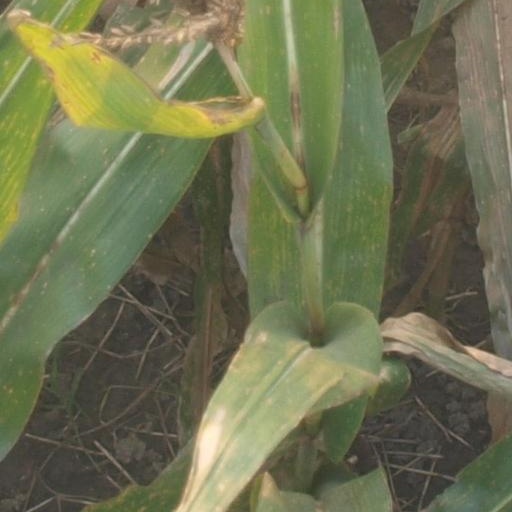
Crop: maize; corn